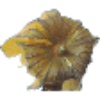
Label: Physalis with Husk 1